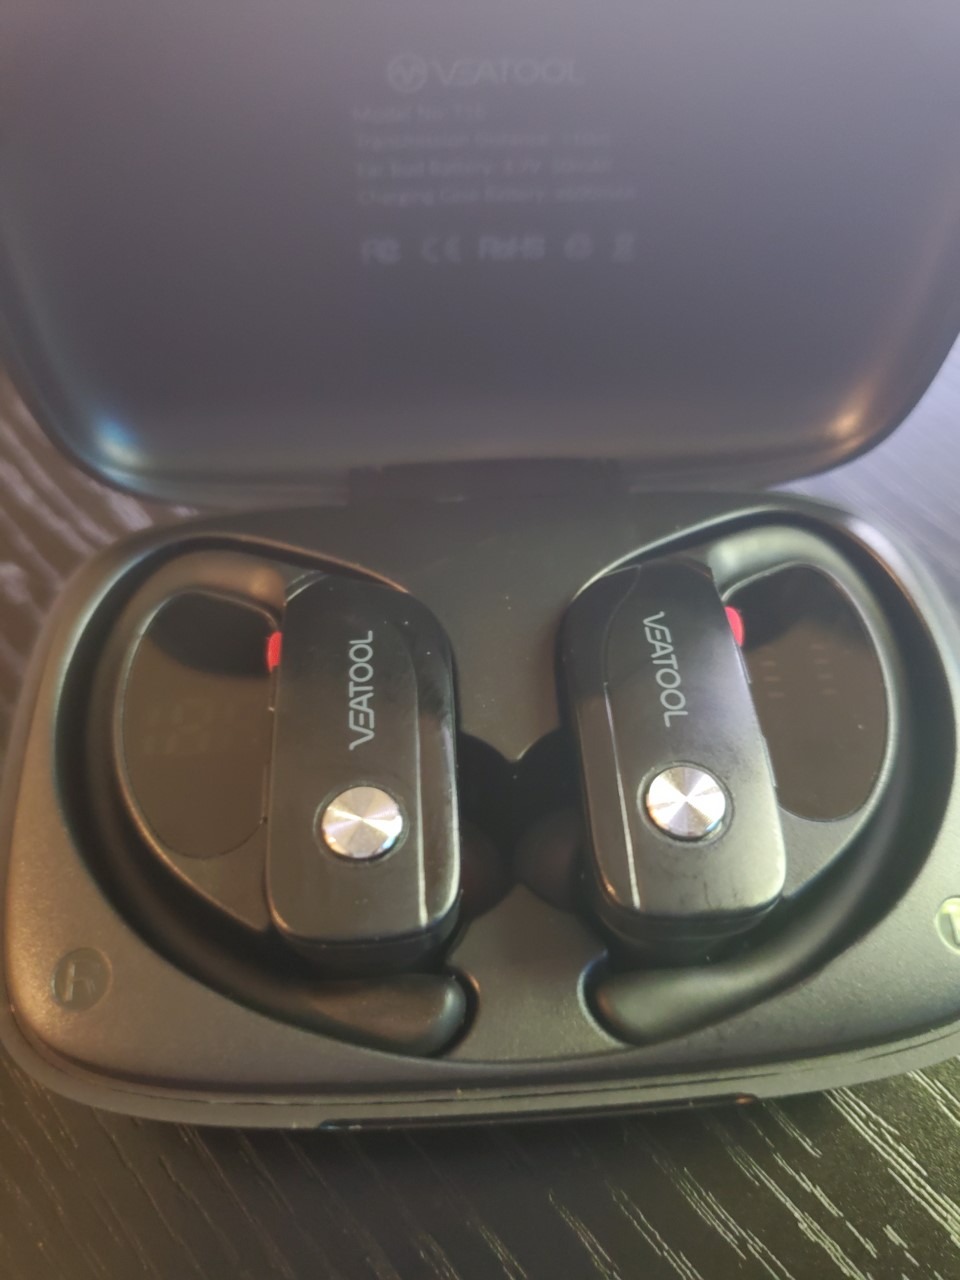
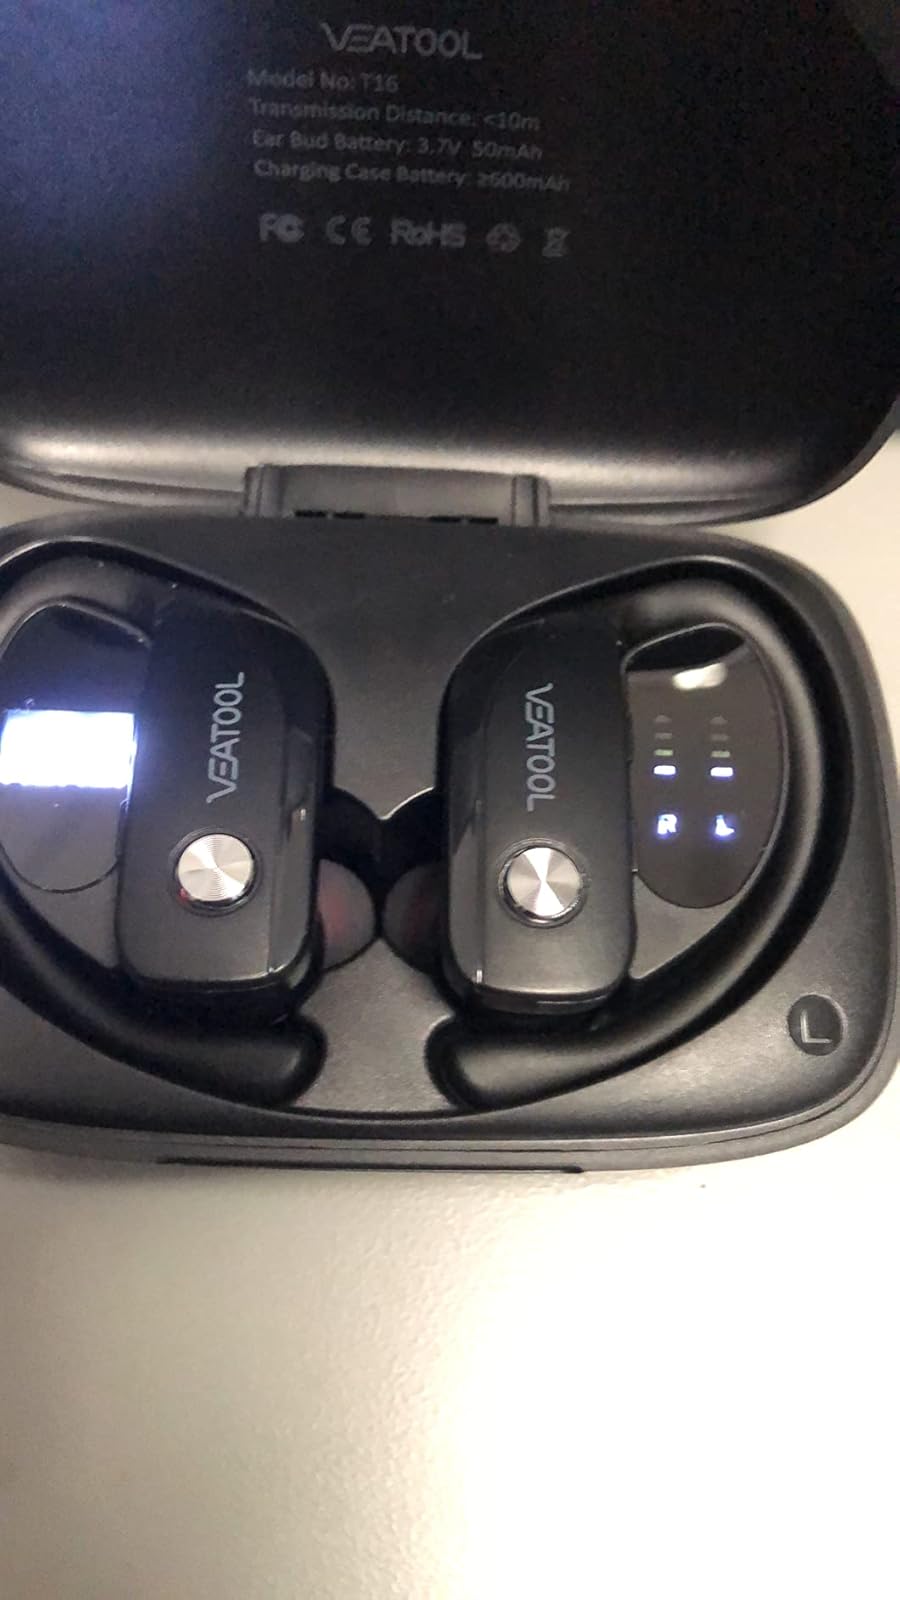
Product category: earbuds
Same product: yes